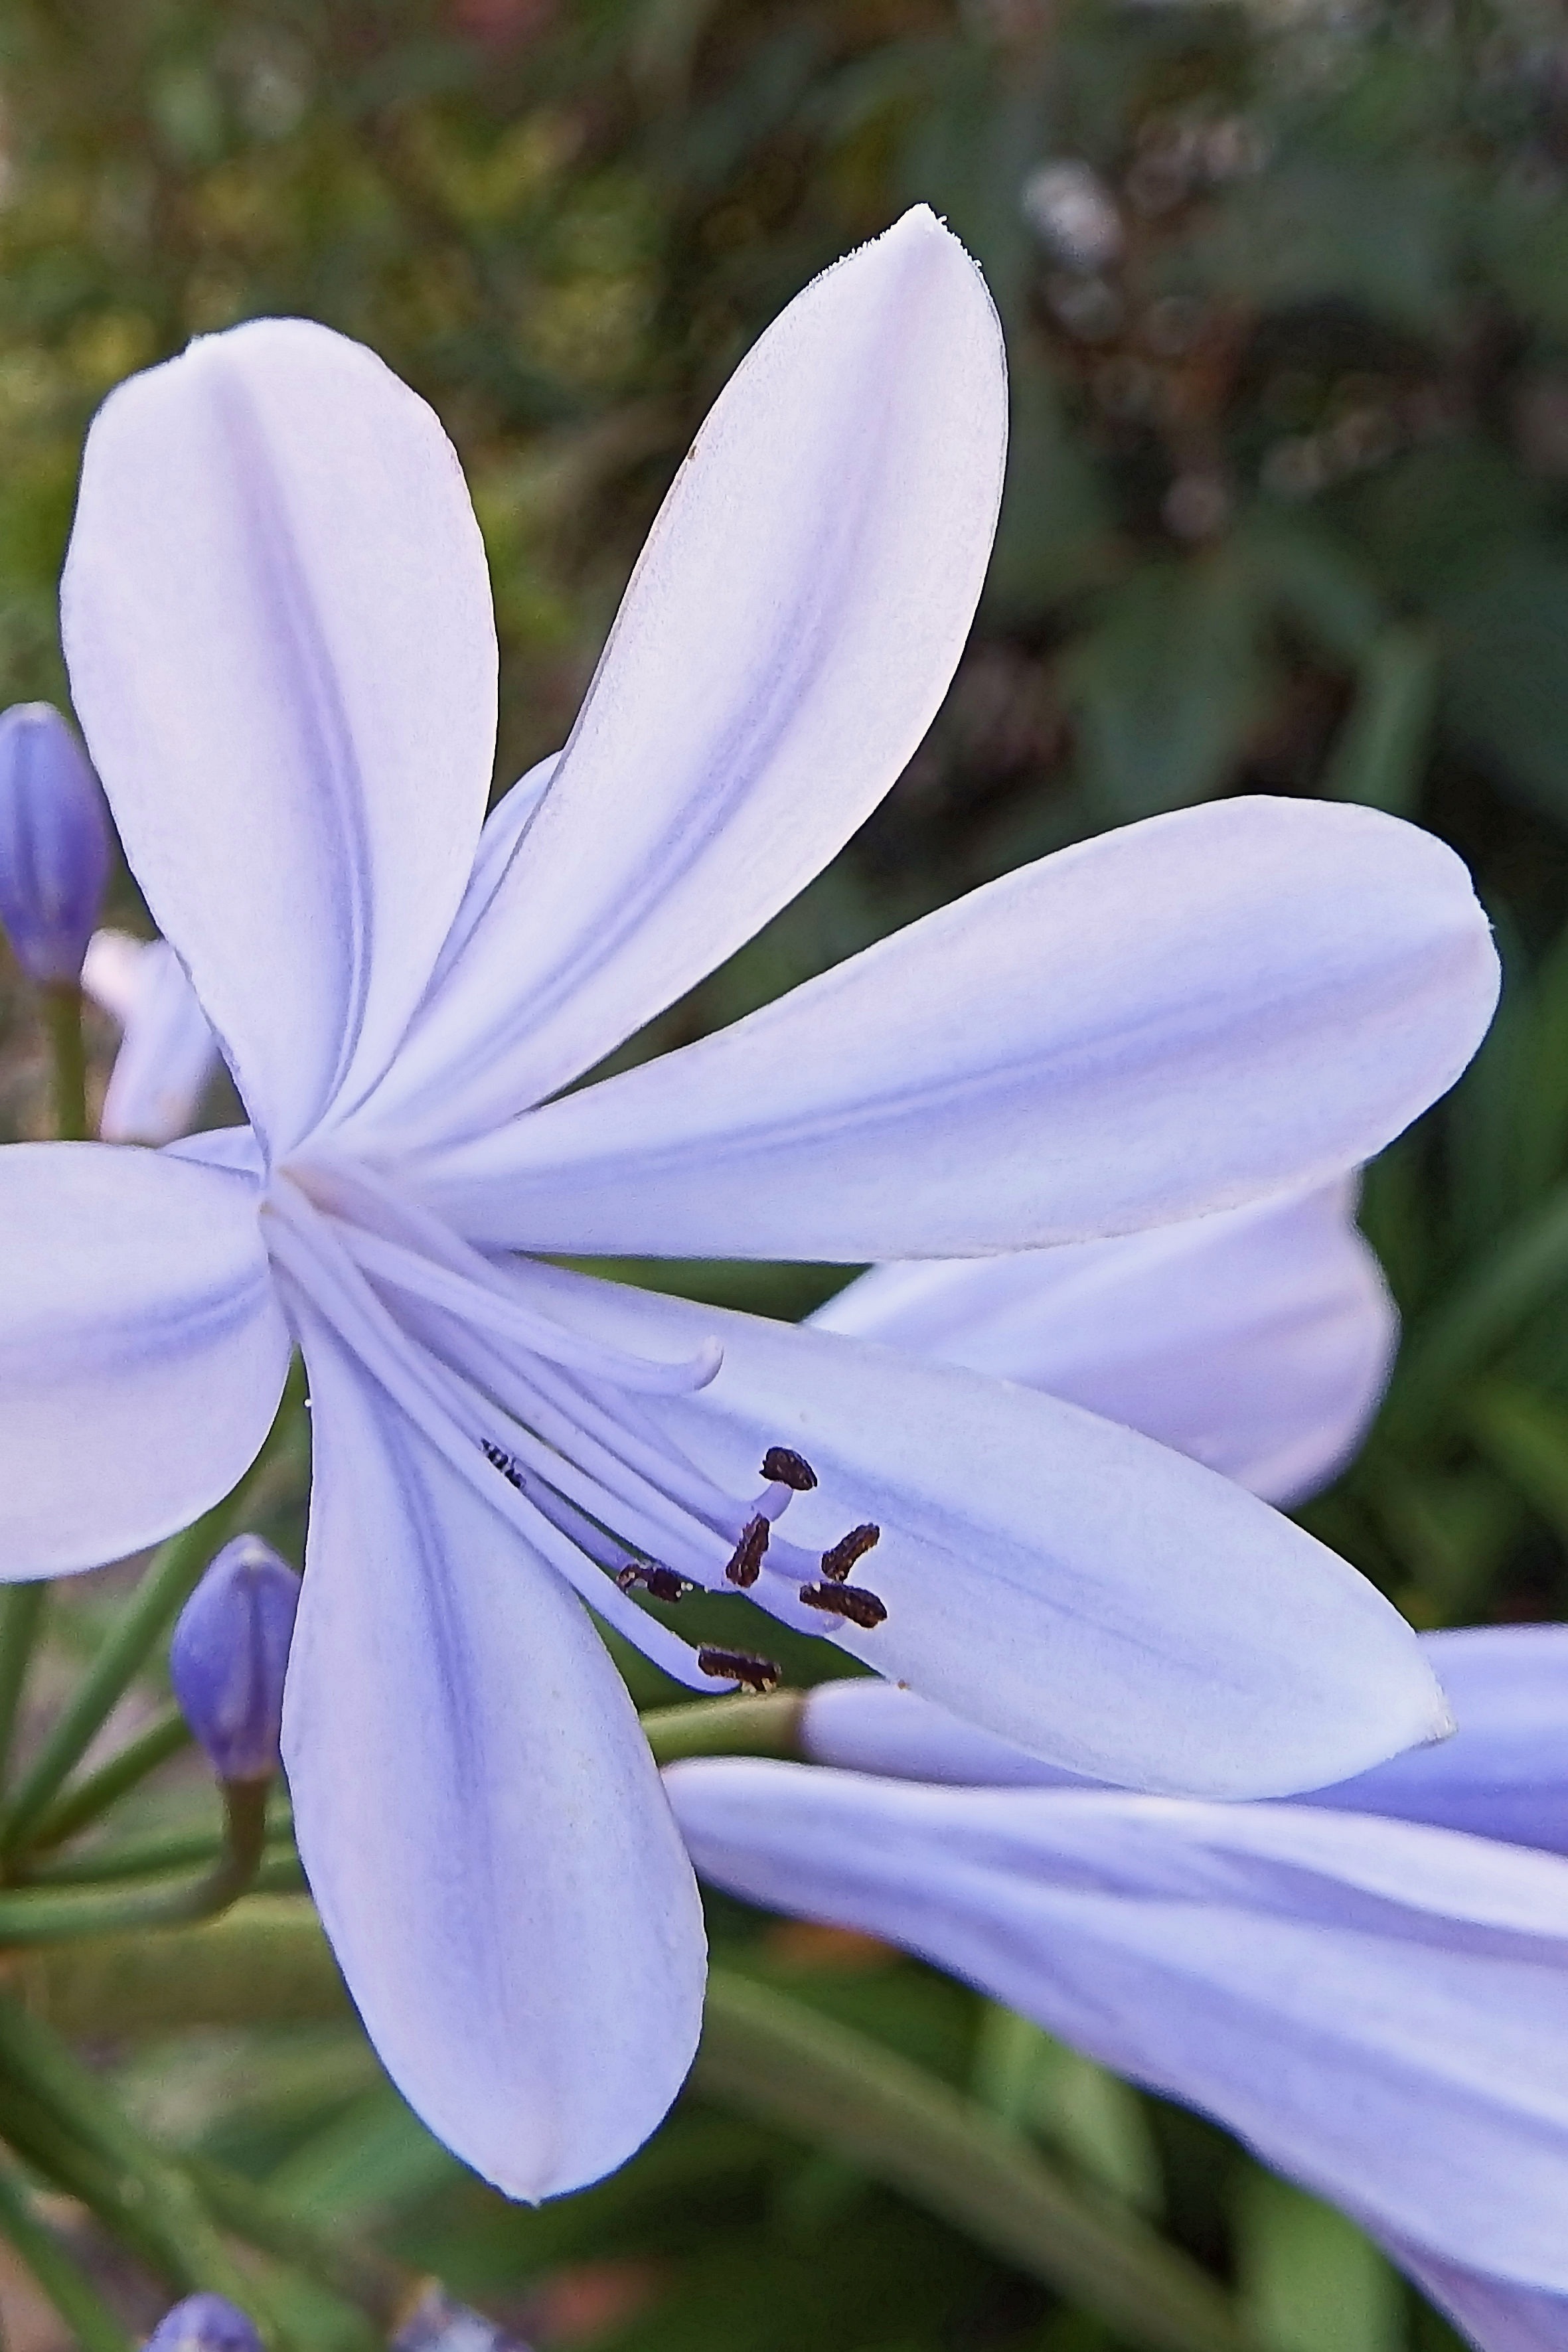
blossom, plant, flower, petal, bloom, summer, botany, blue, garden, flora, wildflower, blue blossom, crocus, agapanthus, macro photography, flowering plant, land plant